Burmilla

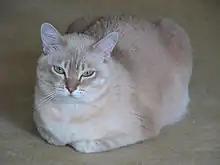
Lilac female

The Burmilla was accidentally born in the cattery of Miranda von Kirchberg in the United Kingdom. Two cats, a chinchilla Persian kitten, called Jamari Sanquist, and a lilac Burmese, called Bambino Lilac Fabergé, were both awaiting a partner in different rooms. One night, the cleaner left the door open. The two cats mated, producing four kittens born in 1981; also birthing a new breed.